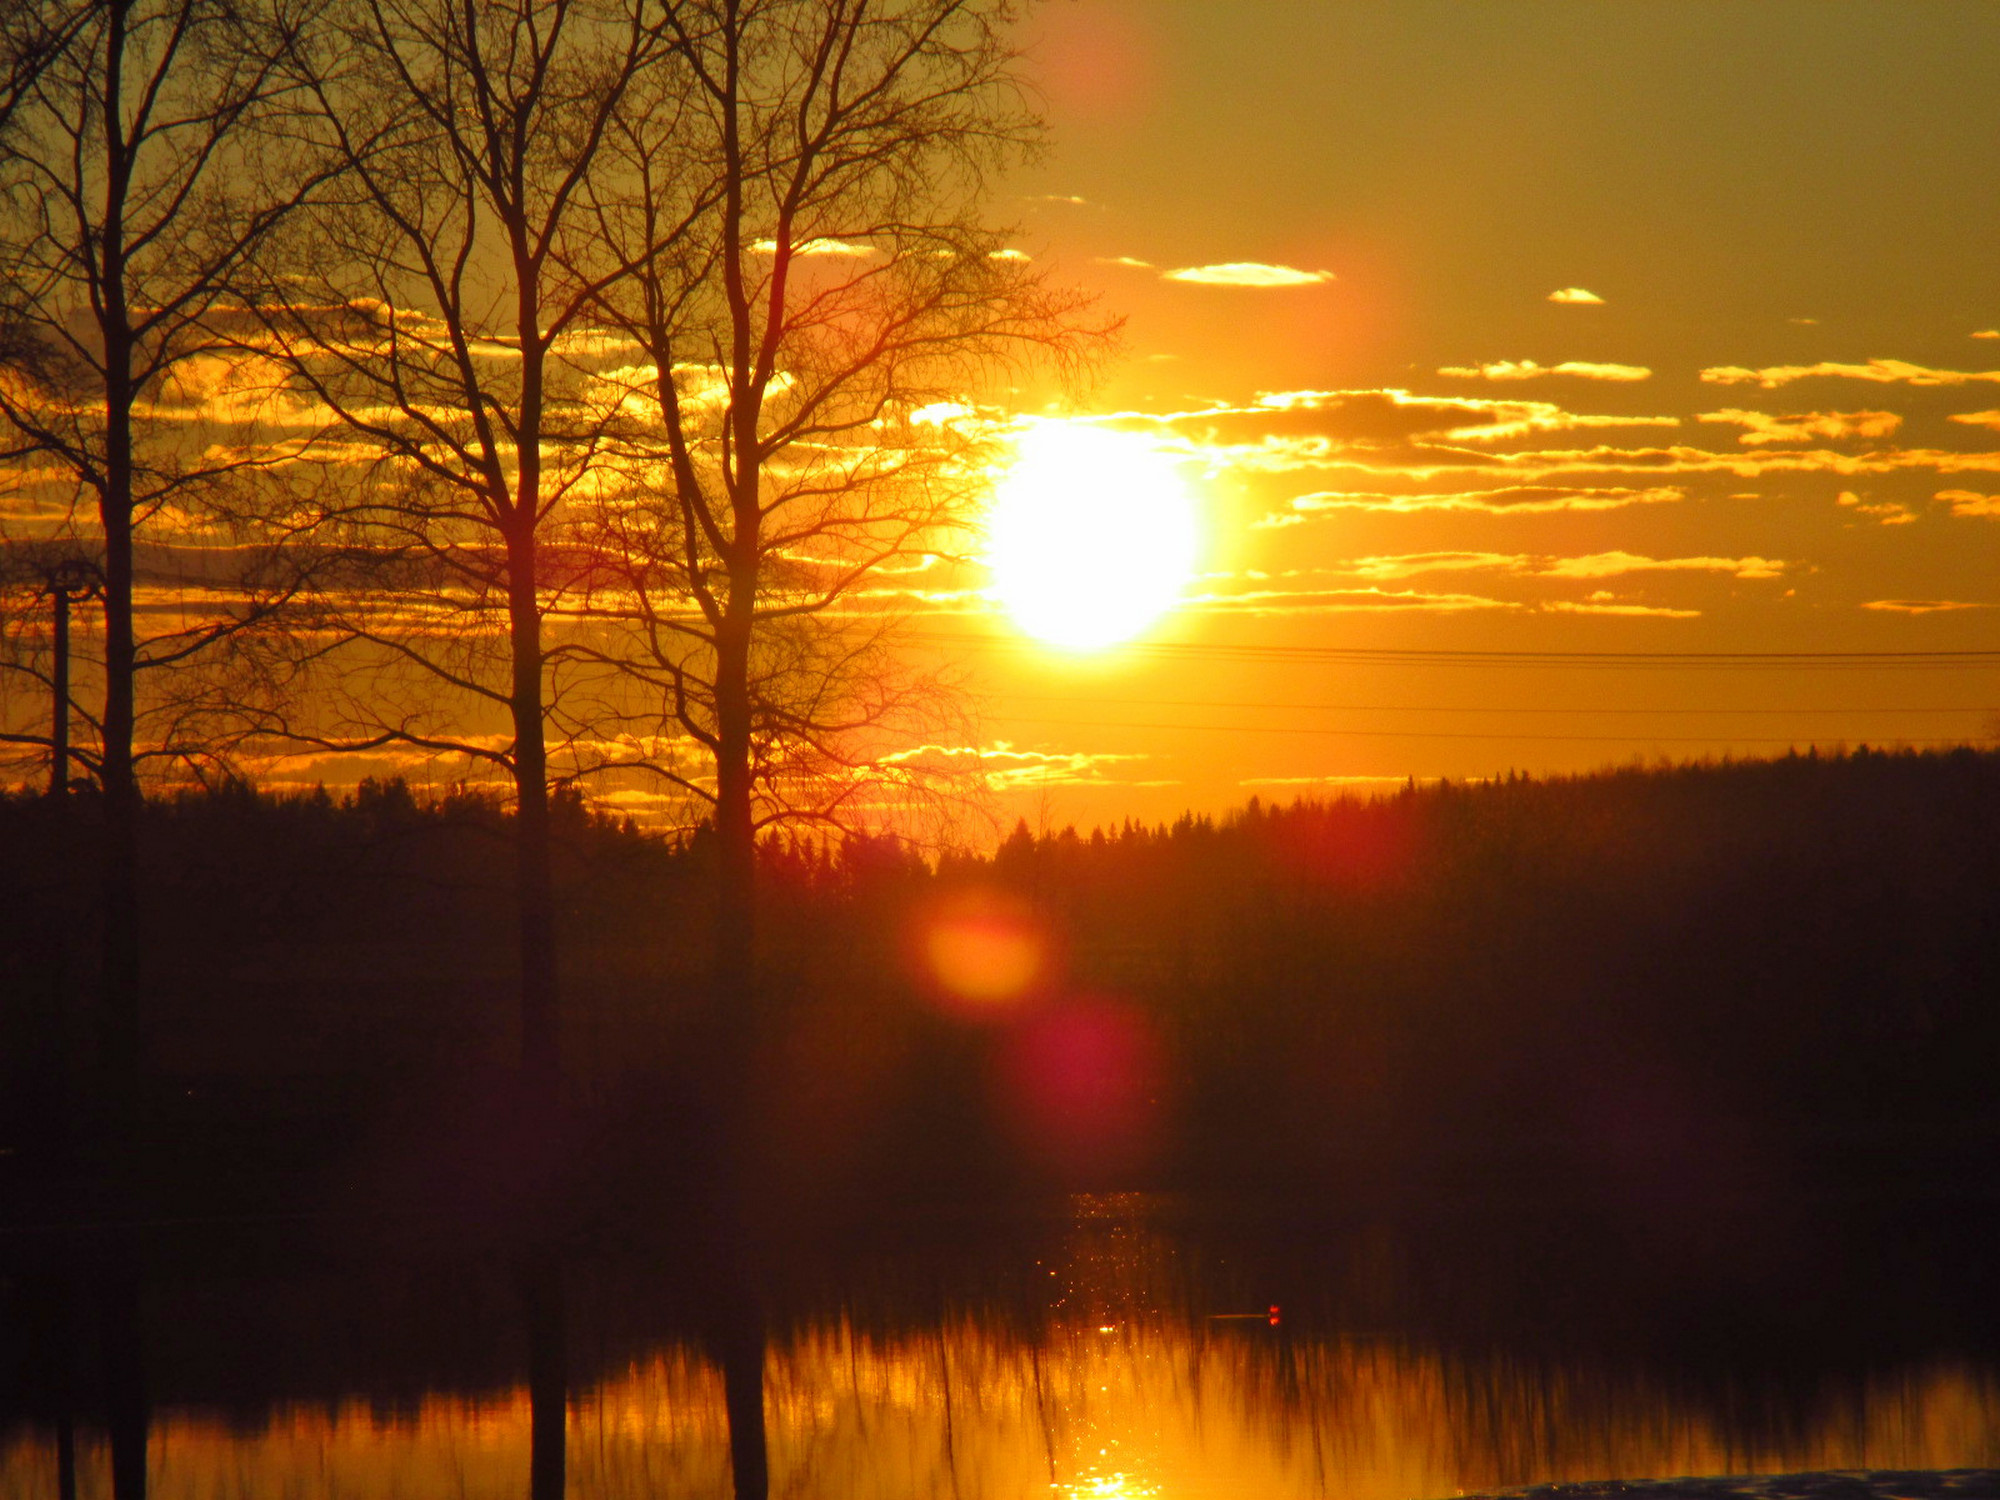
trees, forest, sun, sky, water, natural environment, sunset, sunrise, nature, natural landscape, atmospheric phenomenon, red sky at morning, morning, evening, horizon, orange, tree, sunlight, light, cloud, astronomical object, heat, afterglow, reflection, atmosphere, branch, dusk, landscape, dawn, wildlife, rural area, winter, river, plant, lake, lens flare